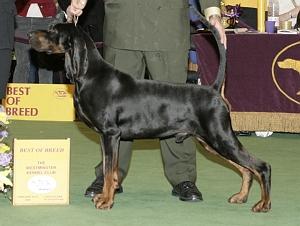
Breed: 225-n000062-black_and_tan_coonhound